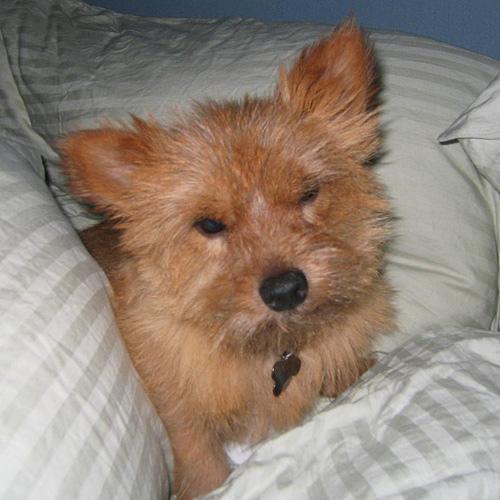
Norwich_terrier